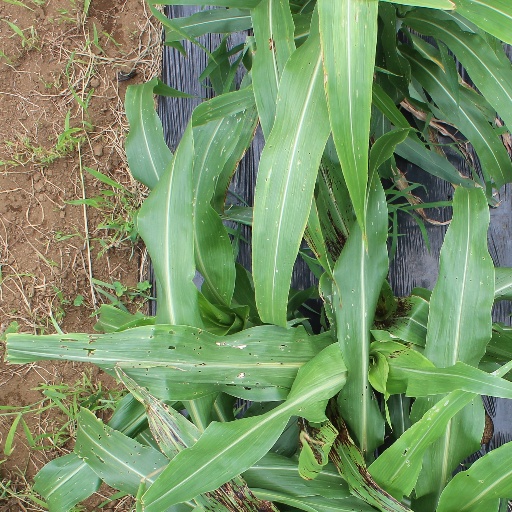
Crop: sorghum